John A. Roush

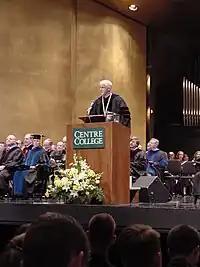
Roush speaking in September 2000

John Allen Roush (born July 1, 1950) is an American former academic administrator who was the 20th president of Centre College from 1998 to 2020. A graduate of Ohio University, Roush earned graduate degrees and began his career at Miami University, where he became executive assistant to the president in 1976. He departed to the University of Richmond in 1982, where he spent sixteen years in administration before being elected to Centre's presidency. During his 22-year term, Centre established four student scholarship programs, nearly doubled the size of its faculty, led several successful fundraising campaigns, and renovated numerous academic, athletic, and residential buildings on campus. He announced his resignation in May 2019, effective June 2020, and was succeeded by Milton C. Moreland upon leaving office. Since that time, he has maintained his position on the University of Richmond board of trustees, received two honorary degrees, and spoken at Wofford College during its opening convocation in September 2021. In May 2021, Centre's Campus Center was renamed the Roush Campus Center, in honor of Roush and his wife, Susie.